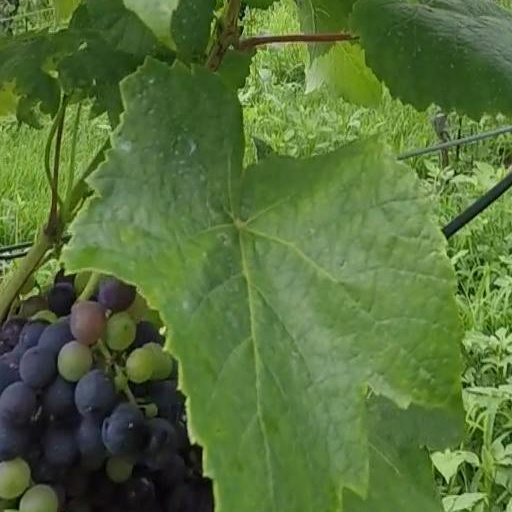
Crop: grape